Saimaa ringed seal

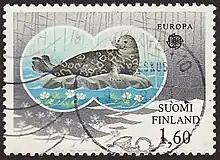
1986 Finnish commemorative stamp designed by Pirkko Vahtero to the issue "EUROPA 1986 - Nature Conservation"; drawing with a Saimaa ringed seal in binocular view

The Saimaa ringed seal has been protected by law in Finland since 1955; it is also listed as endangered by the United States government under the Endangered Species Act.